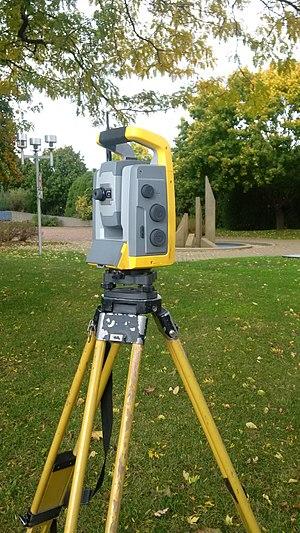
Station robotisée totale, ou tachéomètre.
Un théodolite est un instrument de géodésie complété d’un instrument d'optique, mesurant des angles dans les deux plans horizontaux et verticaux afin de déterminer une direction. Il est utilisé pour réaliser les mesures d’une triangulation, c'est-à-dire des angles d’un triangle.
Le tachéomètre est un appareil servant à mesurer les angles horizontaux et verticaux entre deux cibles, ainsi que la distance entre ces cibles. Les mesures prises permettent de caractériser un triangle géodésique, et donc soit d'établir une carte ou un plan, soit de vérifier la cohérence entre un plan et la réalité du terrain.